Paris in the Belle Époque

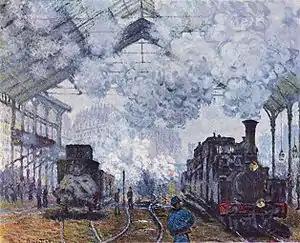
Claude Monet: "Gare Saint-Lazare, l'arrivée d'un train", 1877, Fogg Art Museum, USA

At the beginning of the "Belle Époque", the industry of "haute couture" (high fashion) was dominated by the House of Worth. Charles Worth had designed the clothes of the Empress Eugénie during the Second Empire and turned high fashion into an industry. His shop at 7 Rue de la Paix helped make that street the center of fashion in Paris. By 1900, there were more than twenty houses of "haute couture" in Paris, led by designers including Jeanne Paquin, Paul Poiret, Georges Doeuillet, Margaine-Lacroix, Redfern, Raudnitz, Rouff, Callot Sœurs, Blanche Lebouvier, and others, including sons of Charles Worth. Most of these houses had fewer than fifty employees, but the top six or seven firms each had between four hundred and nine hundred employees. They were concentrated on Rue de la Paix and around the Place Vendôme, with a few on the nearby Grands Boulevards. At the Universal Exposition of 1900, an entire building was devoted to fashion designers. The first fashion show with models had taken place in London in 1908; the idea was quickly copied in Paris. Jeanne Lanvin became a member of the "Chambre syndicale de la haute couture" (syndicate of fashion designers) in 1909. Coco Chanel opened her first shop in Paris in 1910, but her fame as a designer came after the First World War.